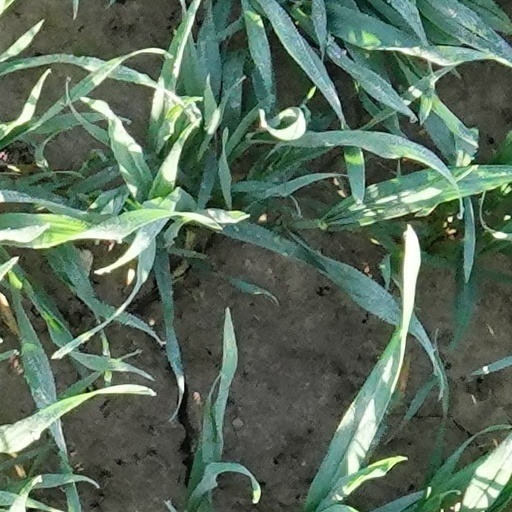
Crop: wheat